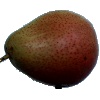
Label: pear_forelle